Nathaniel B. Smithers

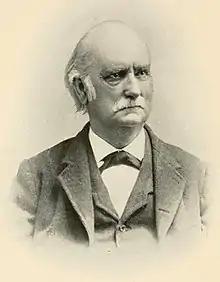
Frontispiece of 1899's "Memoir of Nathaniel B. Smithers", by William T. Smithers.

Nathaniel Barratt Smithers (October 8, 1818 – January 16, 1896) was an American lawyer and politician from Dover, in Kent County, Delaware. He was a member of the Republican Party, and served as U.S. Representative from Delaware.